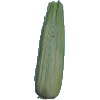
Label: corn_husk